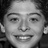
Emotion: happy